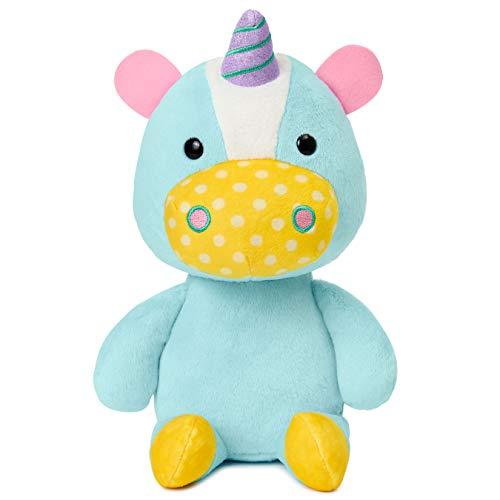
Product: Skip Hop Baby Plush Stuffed Animal Toy, Zoo Unicorn
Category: Toys & Games | Stuffed Animals & Plush Toys | Plush Figures
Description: Stuffed animal toy coordinates with signature Skip Hop ZOO characters.
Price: $15.00